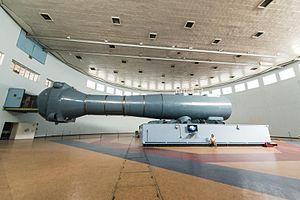
Le centre d'entraînement des cosmonautes Youri-Gagarine ou TsPK est le centre de formation des cosmonautes russes. Il est géré par l'agence spatiale russe Roscosmos. Il se trouve dans la Cité des étoiles un complexe d'habitations construit avec le centre qui situé à environ 25 kilomètres au nord-est de Moscou. Il comprend de nombreux types d'équipements permettant aux équipages des missions spatiales de se préparer aux opérations effectuées durant le lancement et à bord de la Station spatiale internationale.